List of painters by name beginning with "J"

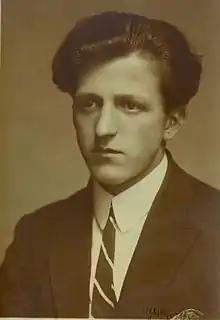
Božidar Jakac

Please add names of notable painters with a Wikipedia page, in precise English alphabetical order, using U.S. spelling conventions. Country and regional names refer to where painters "worked" for long periods, not to personal allegiances.